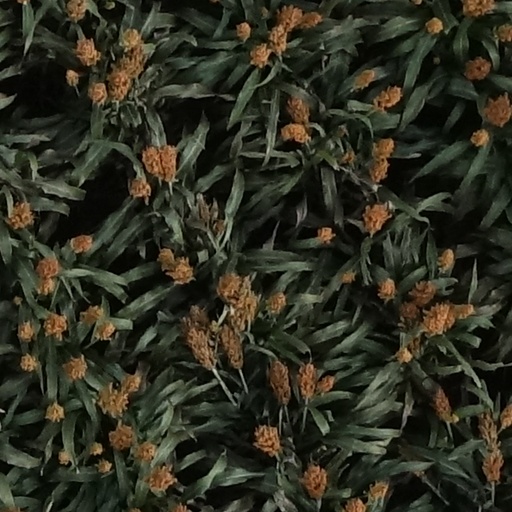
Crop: sorghum